Question: What is the person holding?
Tambaya: Me matar take riƙe dashi?
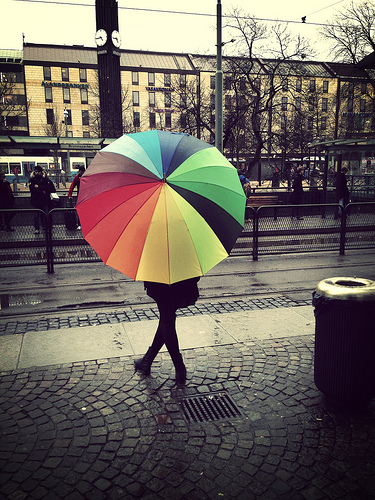
Answer: An umbrella.
Amsa: Lema.